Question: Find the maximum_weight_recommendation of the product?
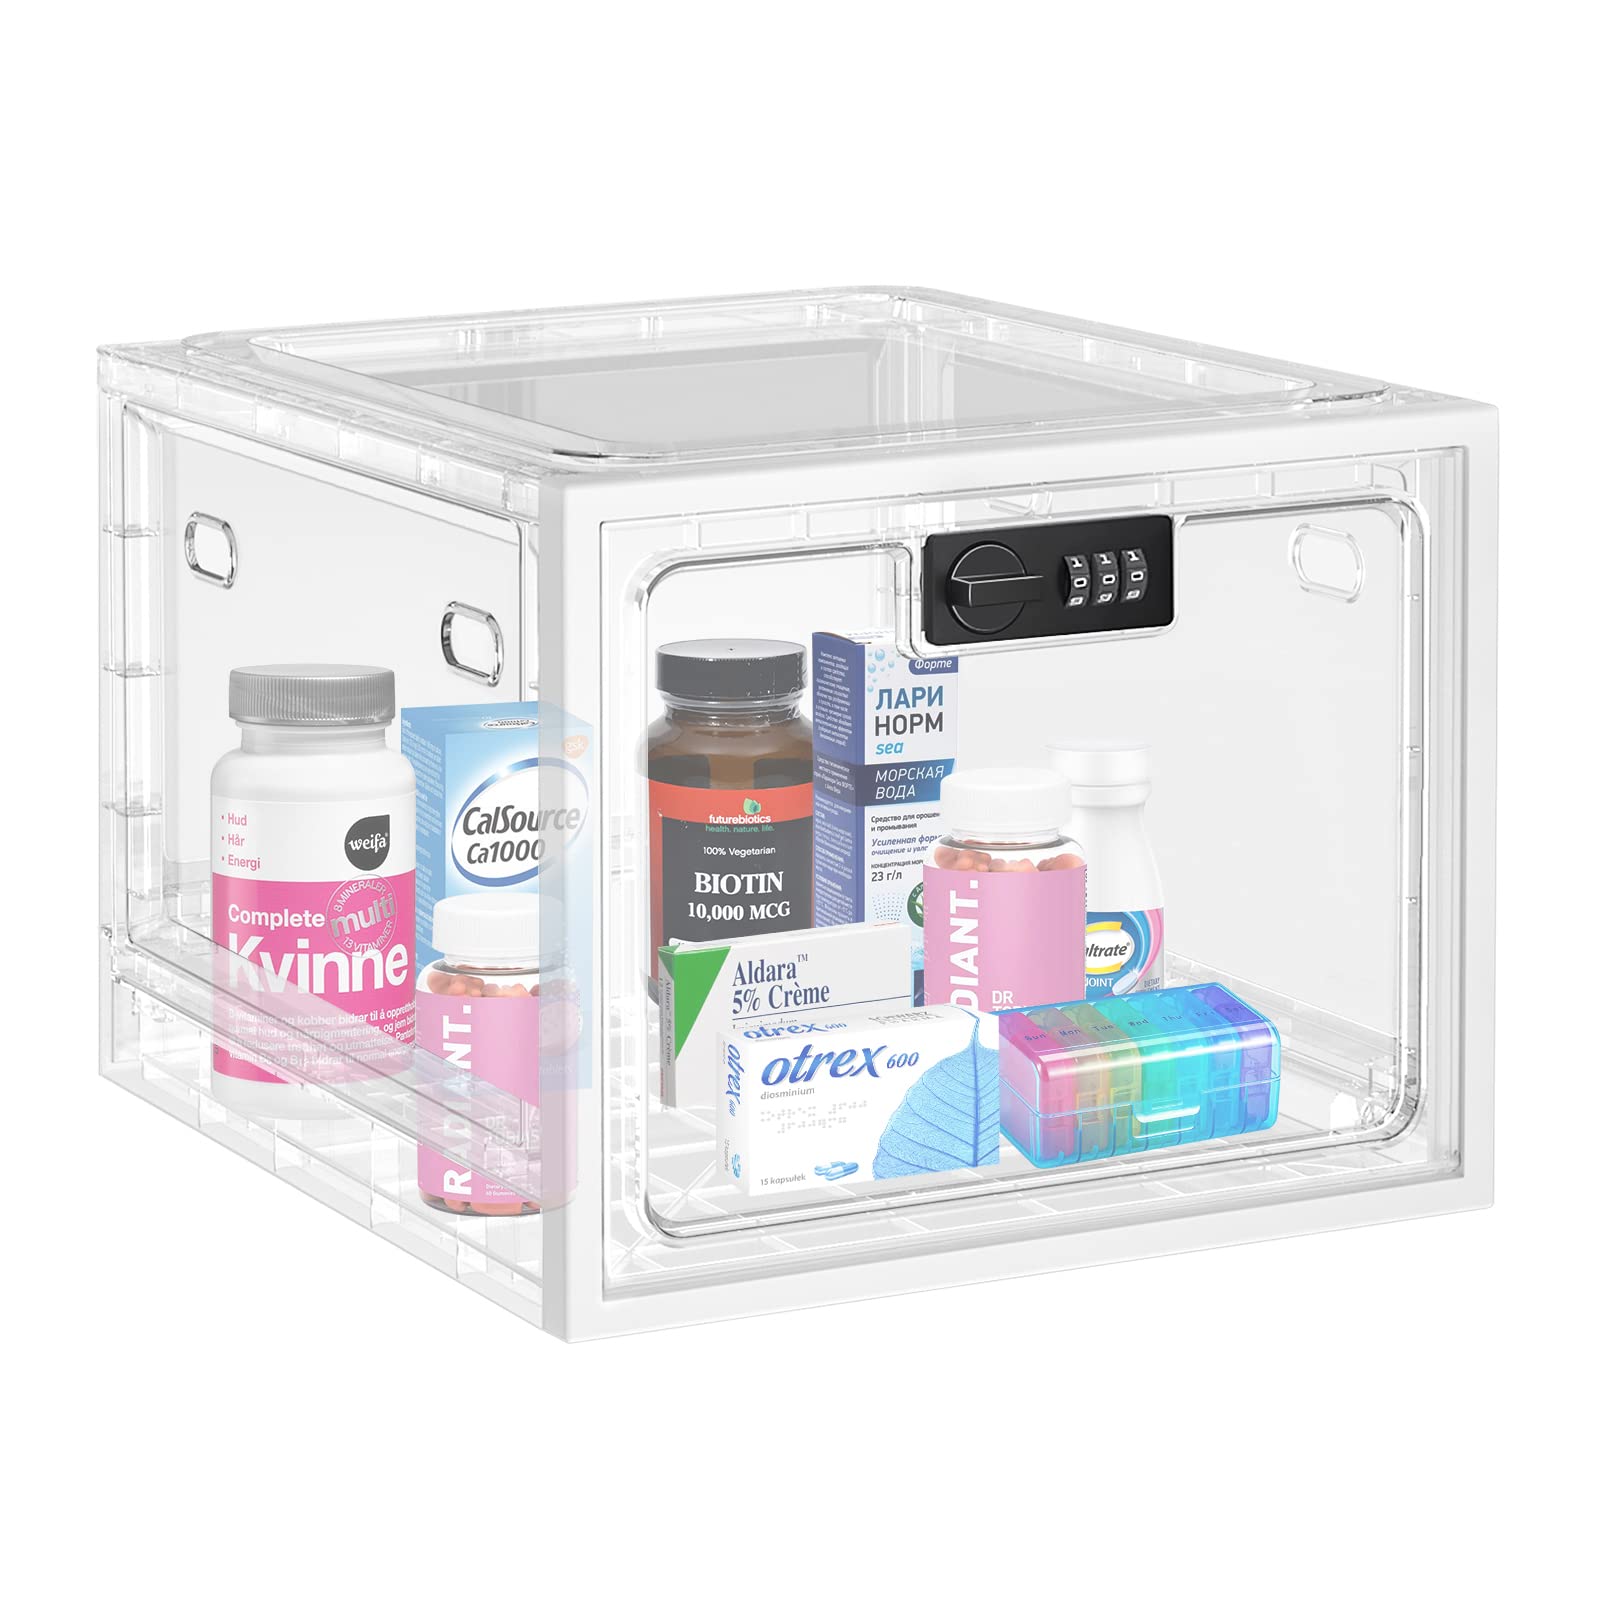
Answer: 10000.0 microgram